Radcliffe College

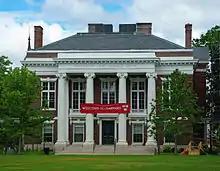
Elizabeth Cary Agassiz House, 2012

The parallel Radcliffe and Harvard student universes—with formal intersections only in the classroom—continued until the 1960s. At this point, awareness of the comparative benefits of Radcliffe vis-a-vis the other Seven Sisters was increasingly eclipsed by growing sensitivity to the disadvantages that Radcliffe students had vis-a-vis Harvard students. Harvard students lived closer to the Harvard Yard, while Radcliffe students had a longer walk to Yard-based classes from the Radcliffe Quadrangle. Harvard housing was more luxurious than Radcliffe dormitories, and much more of the schools' shared intellectual life took place on the Harvard campus. Financial aid and student prizes at Harvard were larger than those at Radcliffe, even though students from the two schools were enrolled in the same courses. By the late 1950s, the terms of the "joint instruction" agreement still imposed a ceiling on the enrollment of Radcliffe students, with Harvard males getting four times the number of spots in a freshman class that Radcliffe students got. And at the end of four years of study, students at Harvard received a diploma from Harvard while Radcliffe students taking the same courses received a diploma from Radcliffe.